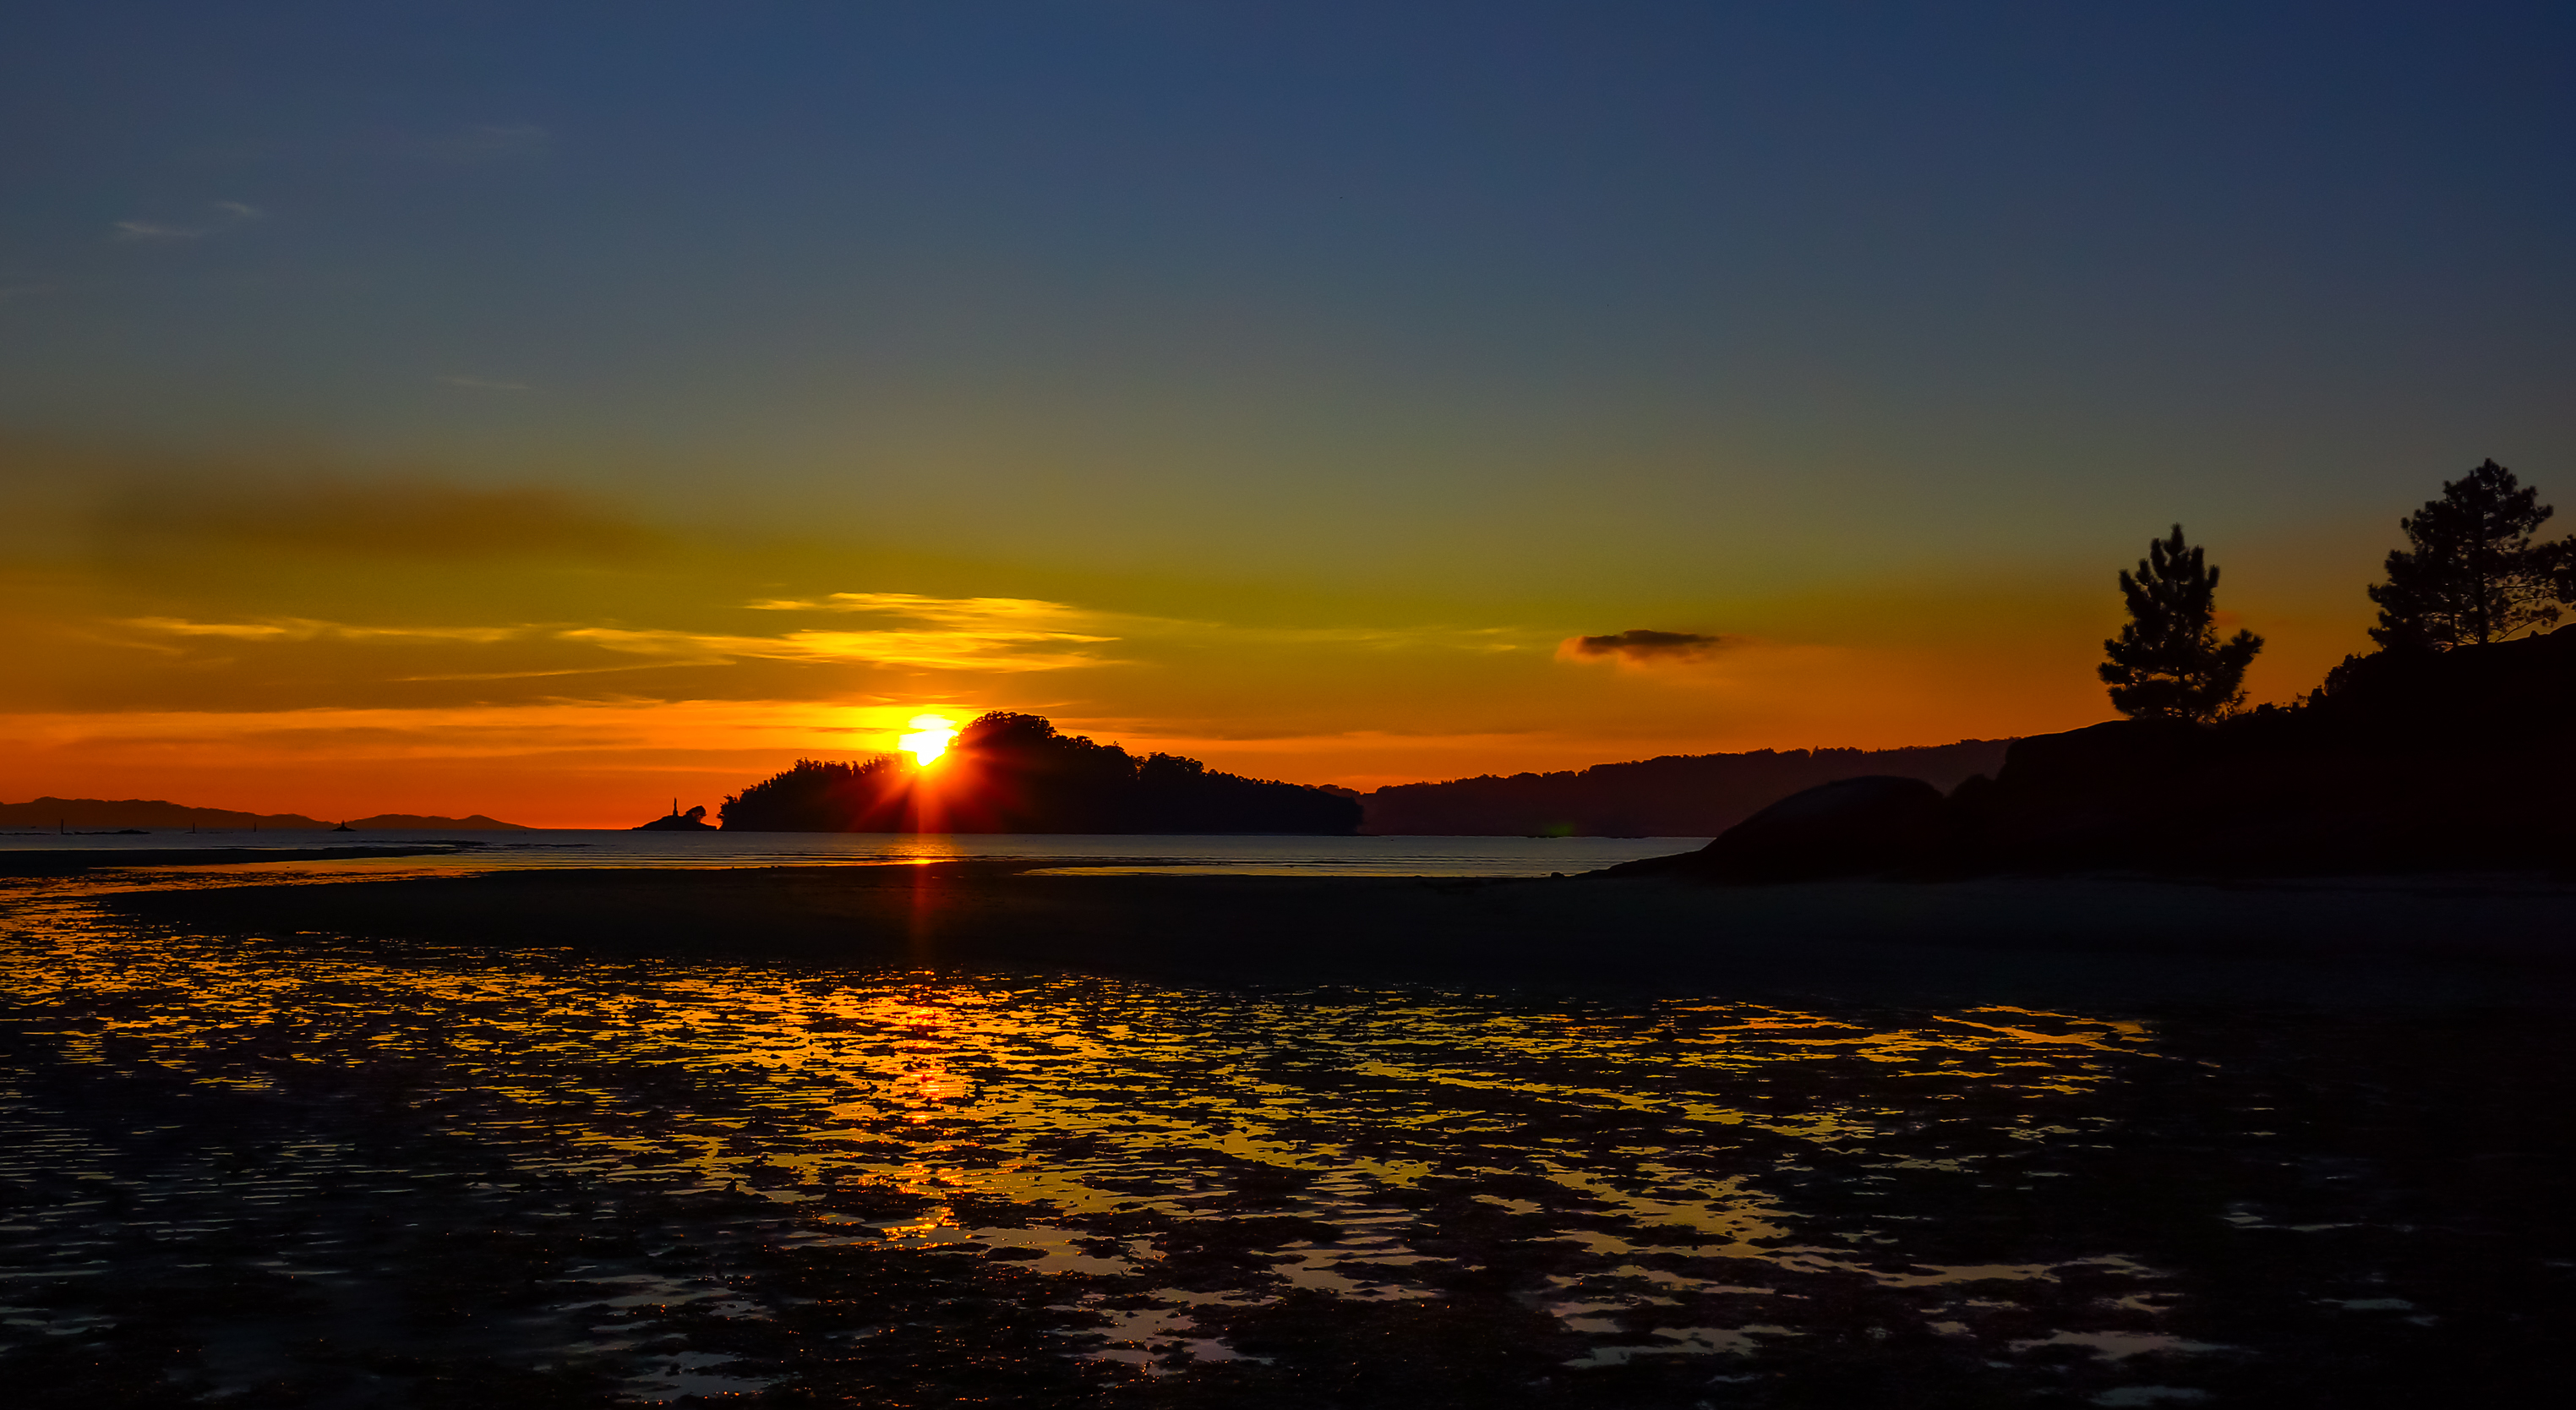
landscape, sea, horizon, cloud, sun, sunrise, sunset, sunlight, morning, dawn, photo, dusk, evening, reflection, spain, puestadesol, galicia, pontevedra, paisajes, a77, loch, espana, g, ggl1, gaby1, xovesphoto, lourido, sonya77, sony16105mm, gphoto, gabrielcorua, xelodegalicia, gabycorua, afterglow, red sky at morning